Hazel Johnson-Brown

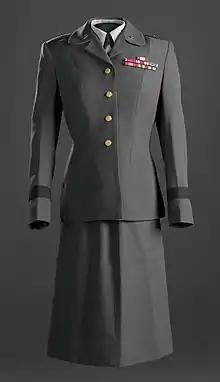
Women's US Army Service uniform worn by Brigadier General Hazel Johnson-Brown

Hazel Johnson-Brown enlisted in the United States Army in 1955, seven years after President Harry Truman eliminated segregation in the military. Johnson-Brown's obituary states she rose "in the ranks as she impressed her superiors with her skill in the operating room". She was a talented surgeon who took assignments across the world, including Asia. Johnson-Brown served in Japan, and trained nurses on their way to Vietnam. She was assigned to go to Vietnam as well, but fell ill. The unit was attacked shortly after arriving in Vietnam and the nurse who took Johnson-Brown's place was killed in the surprise attack along with numerous others of the group. In 1977 Johnson-Brown was mentioned in the magazine "Ebony", where referred to her as "one of the real 'heavies' in her field". The magazine also anticipated Johnson-Brown to become "the first black woman general".